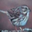
Label: bird